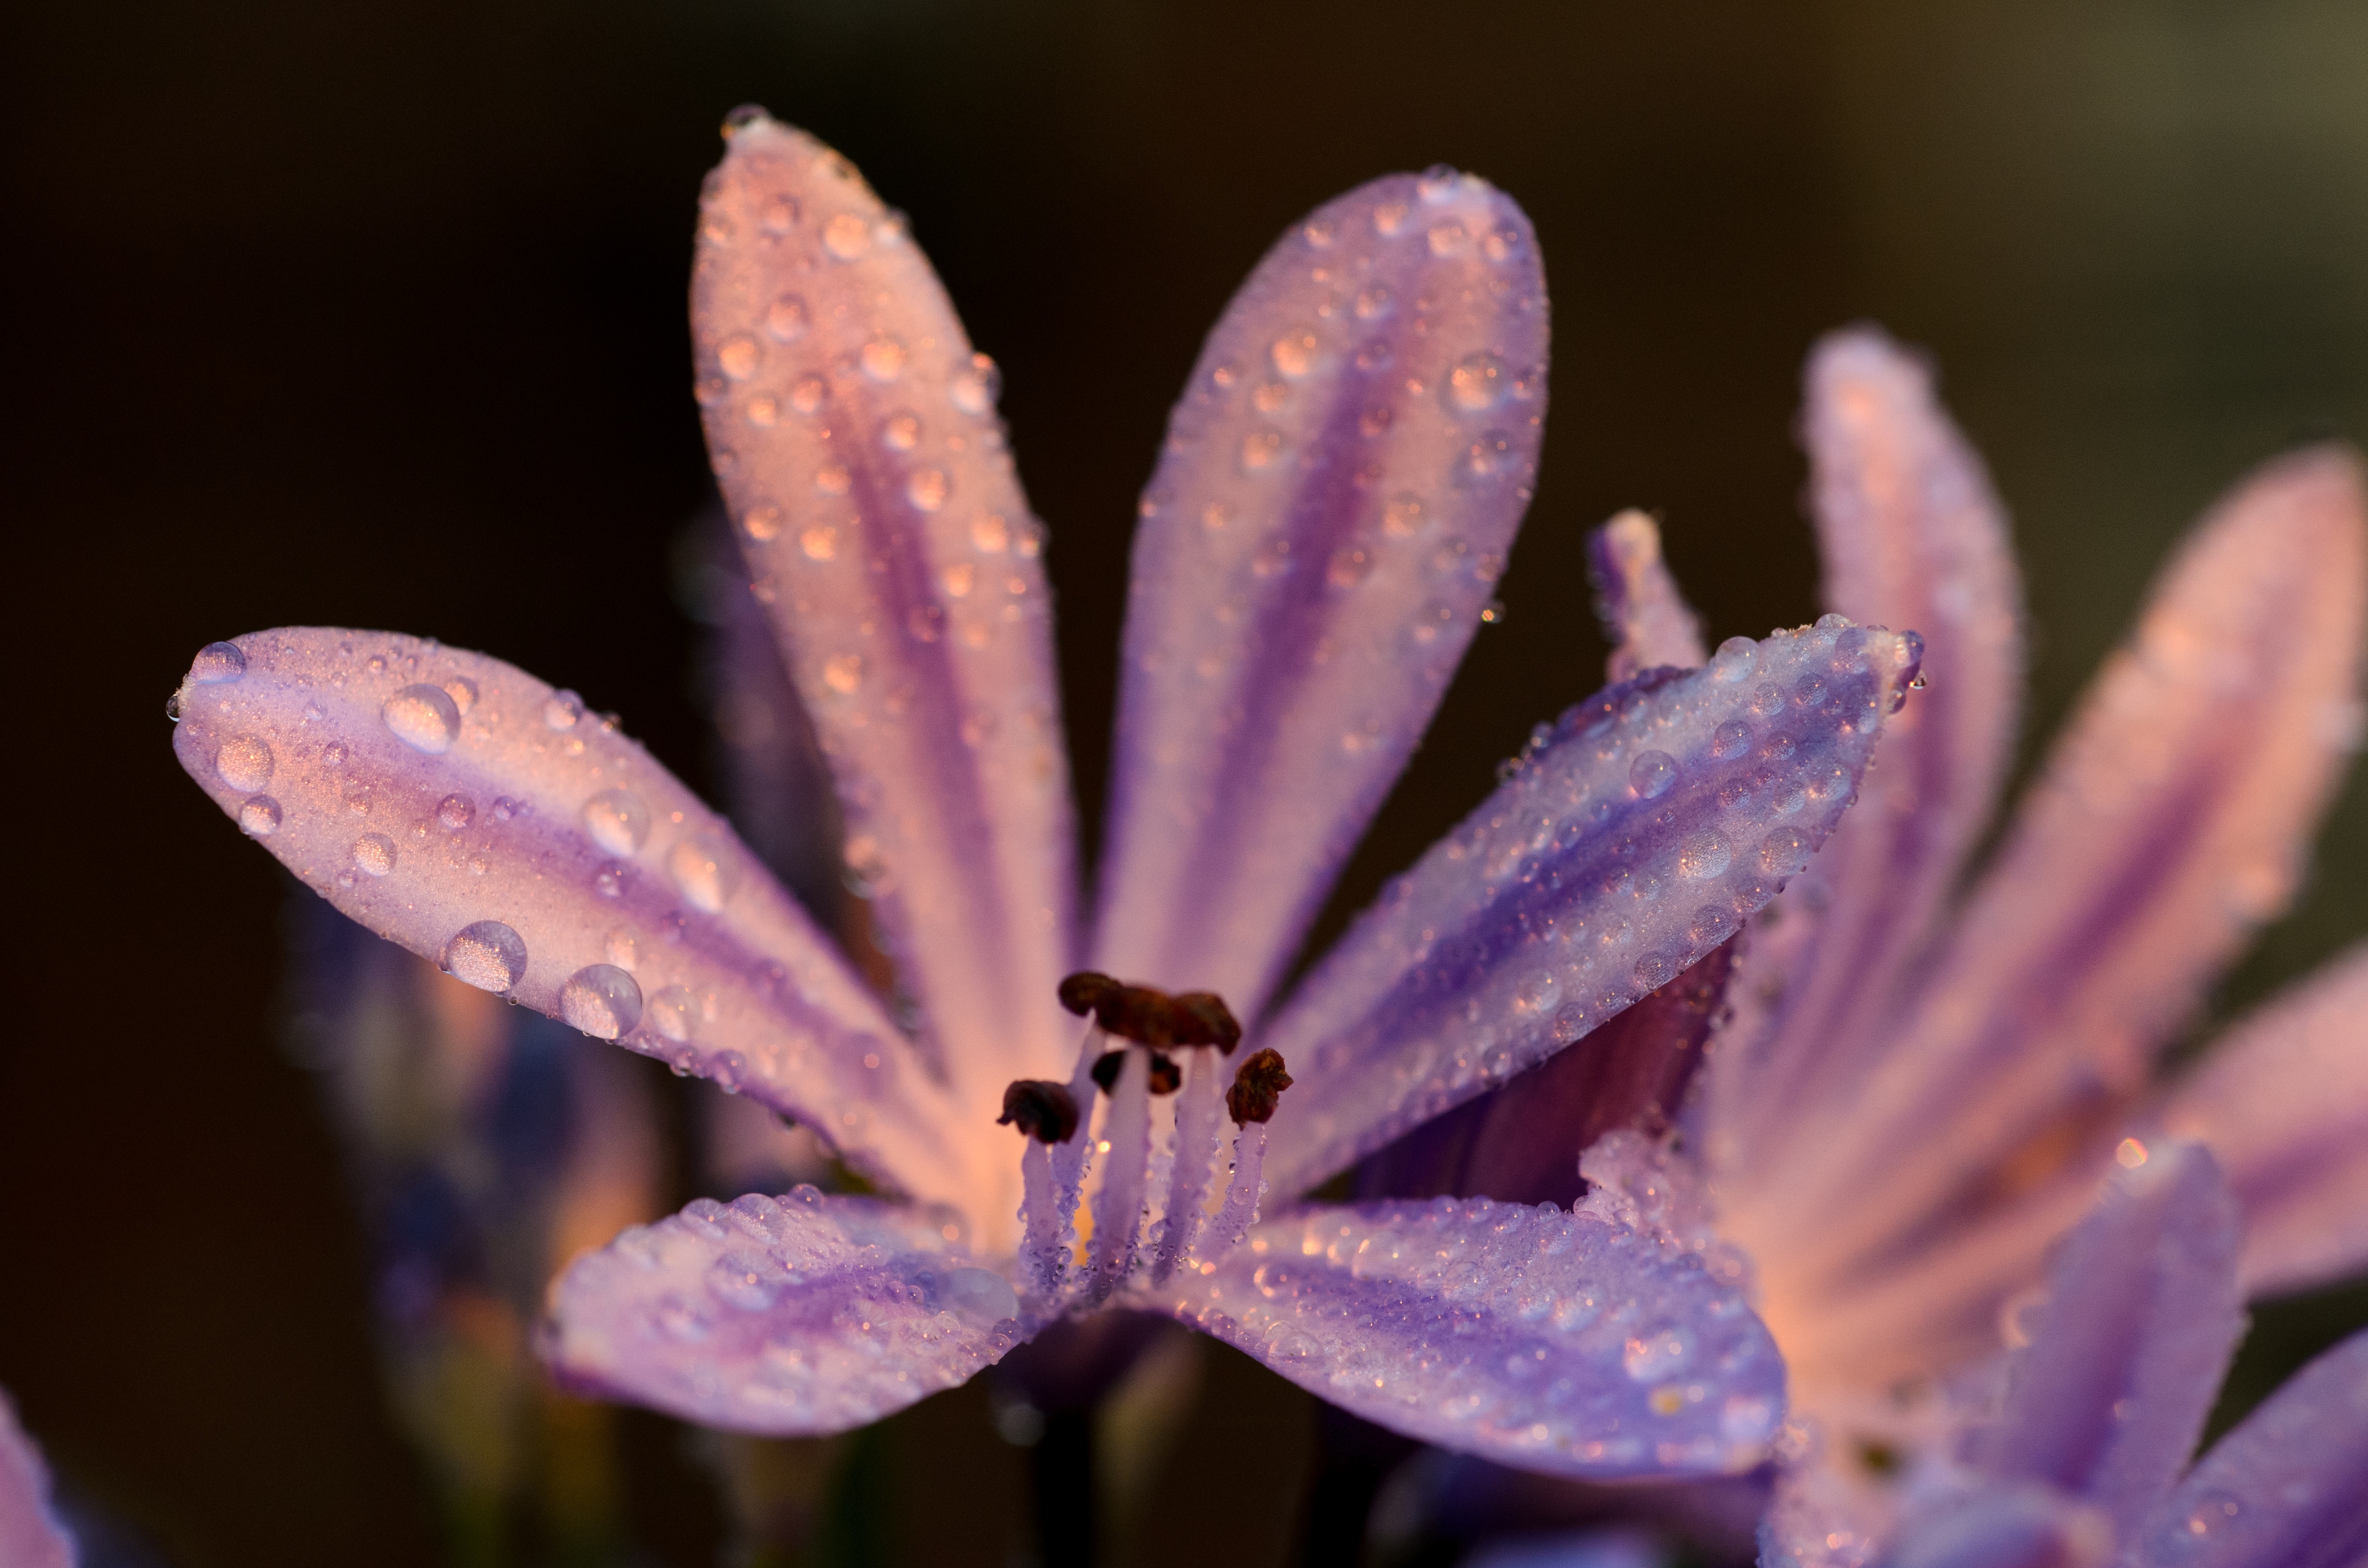
blossom, plant, photography, leaf, flower, purple, petal, botany, flora, lavender, wildflower, close up, eye, macro photography, flowering plant, plant stem, land plant